Chris Christie

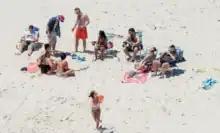
Christie and his family at Island Beach State Park during a state government shutdown

From September 9 through September 13, 2013, two of the three traffic lanes in Fort Lee normally open to access the George Washington Bridge and New York City were closed on orders from a senior Christie aide and a Christie administration appointee. The lane closures in the morning rush hour resulted in massive traffic back-ups on the local streets for five days.